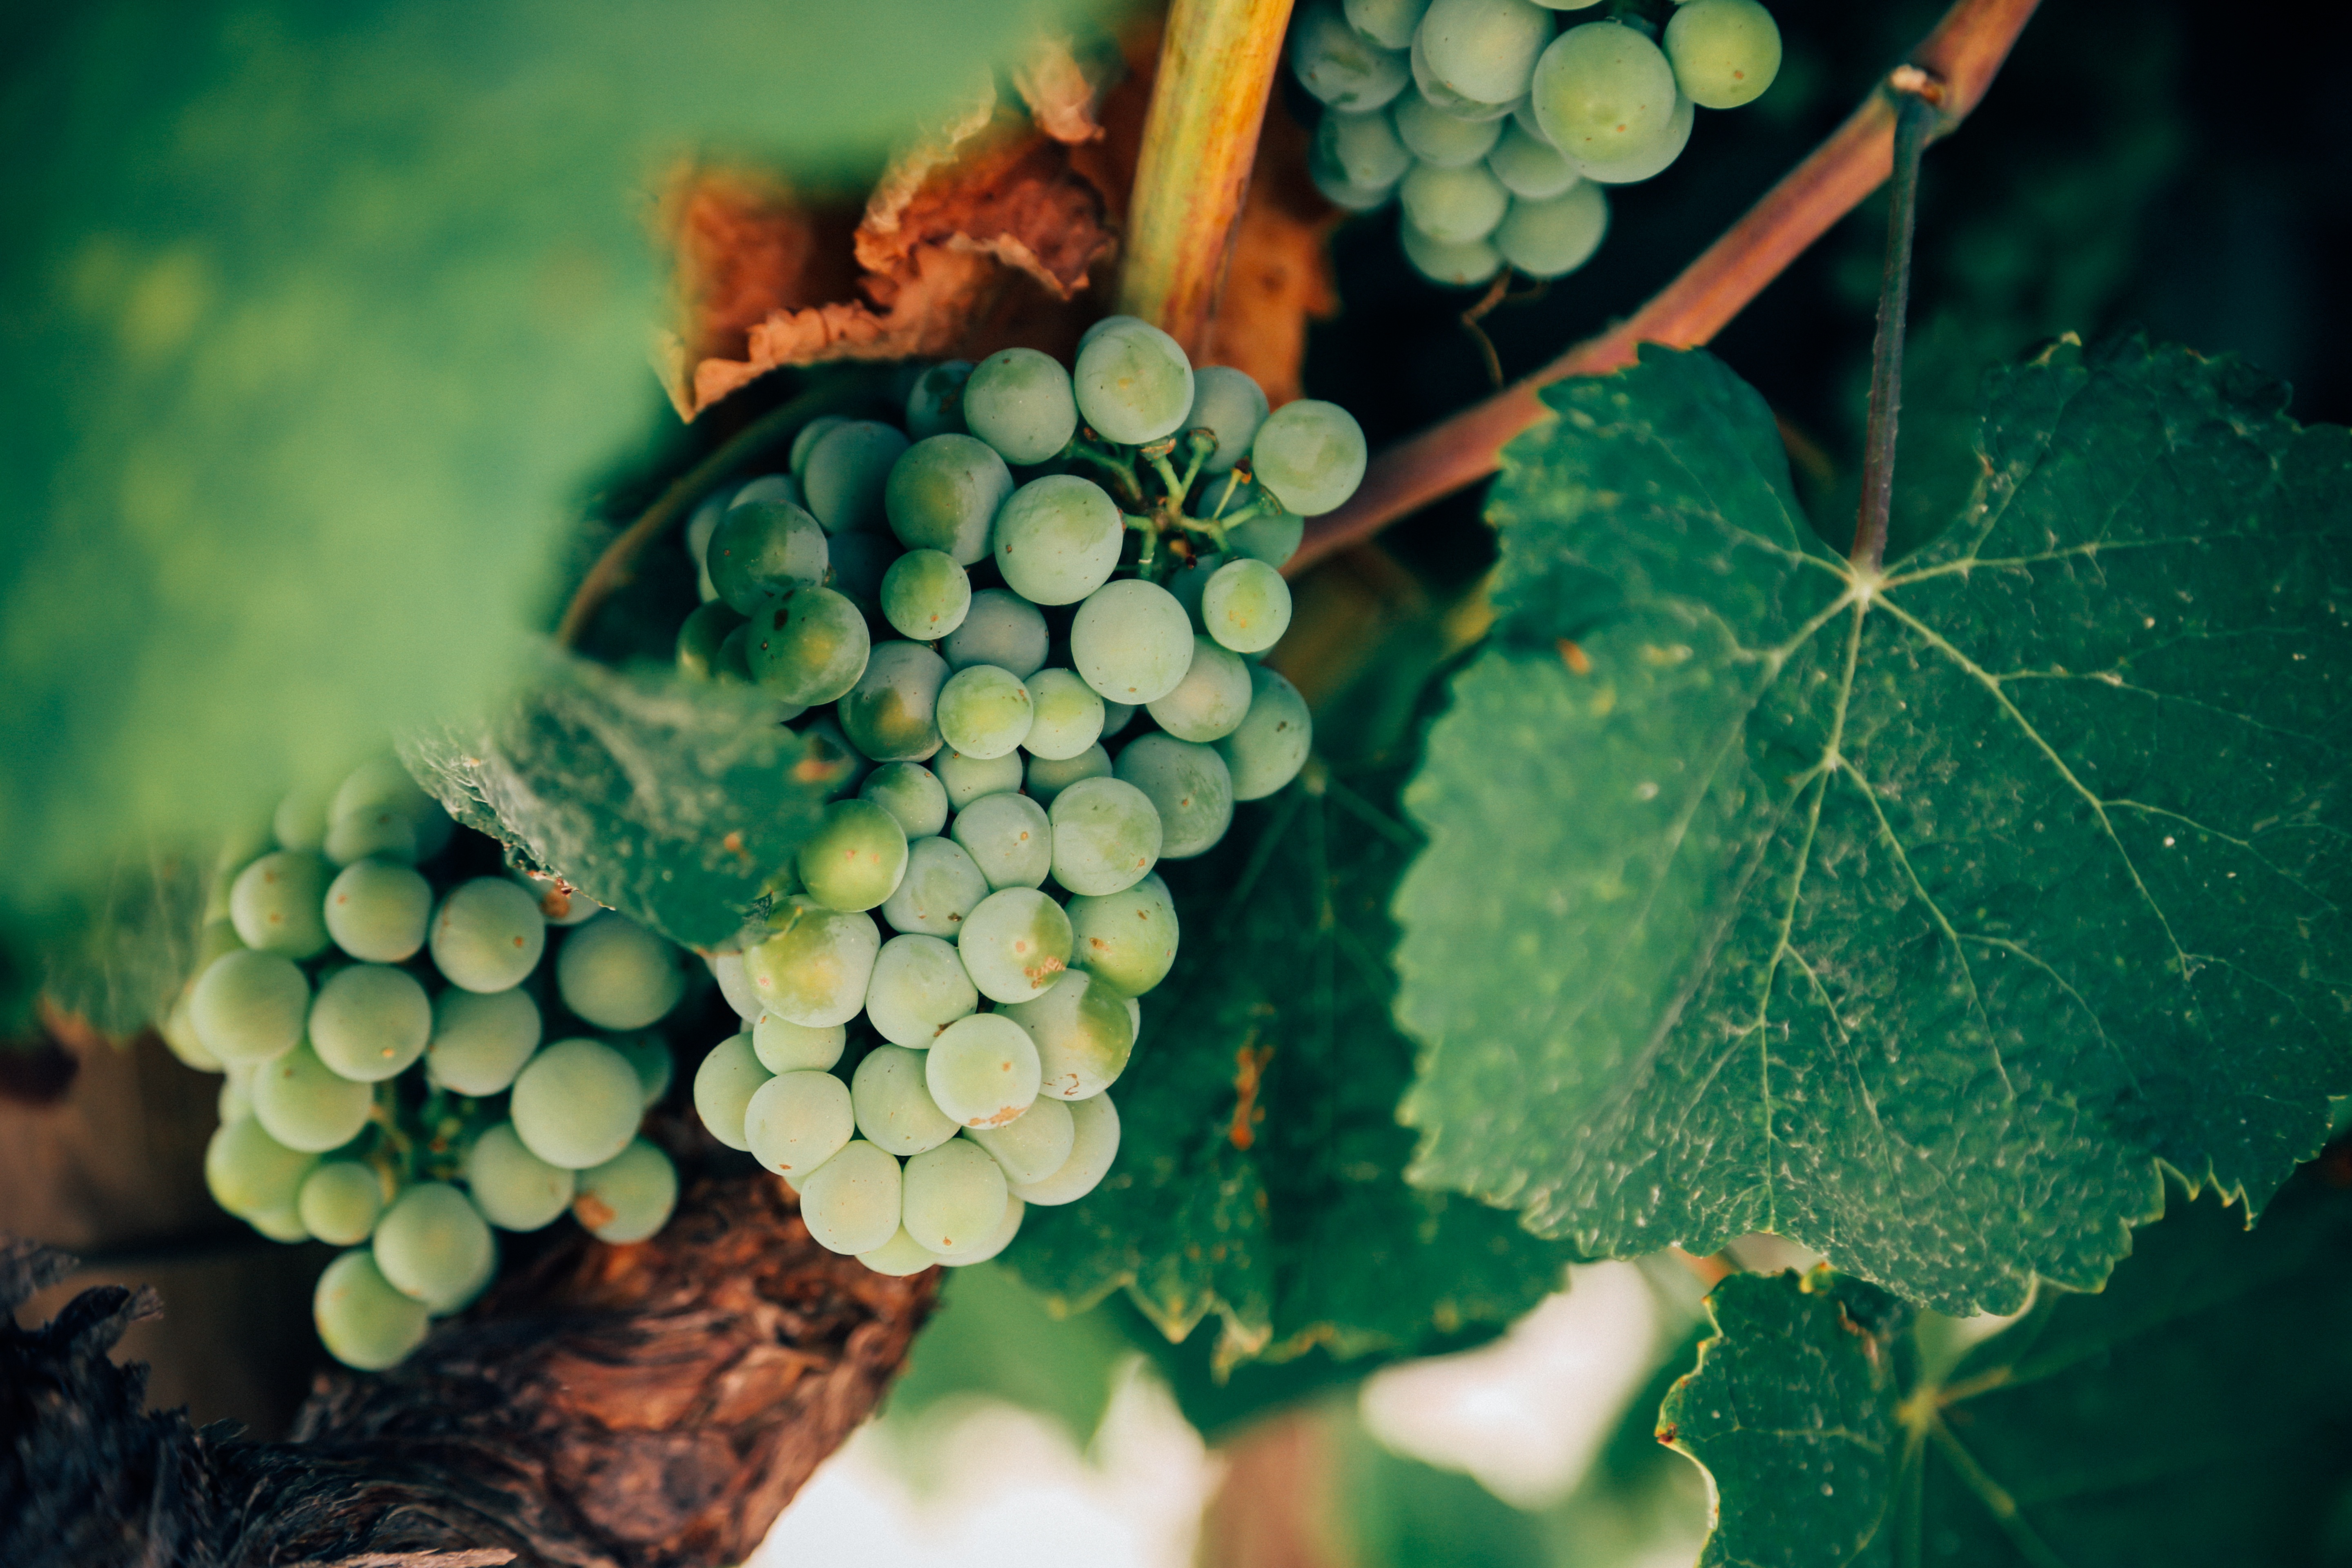
nature, branch, plant, grape, wine, fruit, berry, leaf, flower, food, green, farming, harvest, produce, natural, autumn, botany, healthy, flora, season, freshness, grapevine, shrub, grapes, growing, organic, macro photography, flowering plant, vitis, winegrapes, land plant, grapevine family